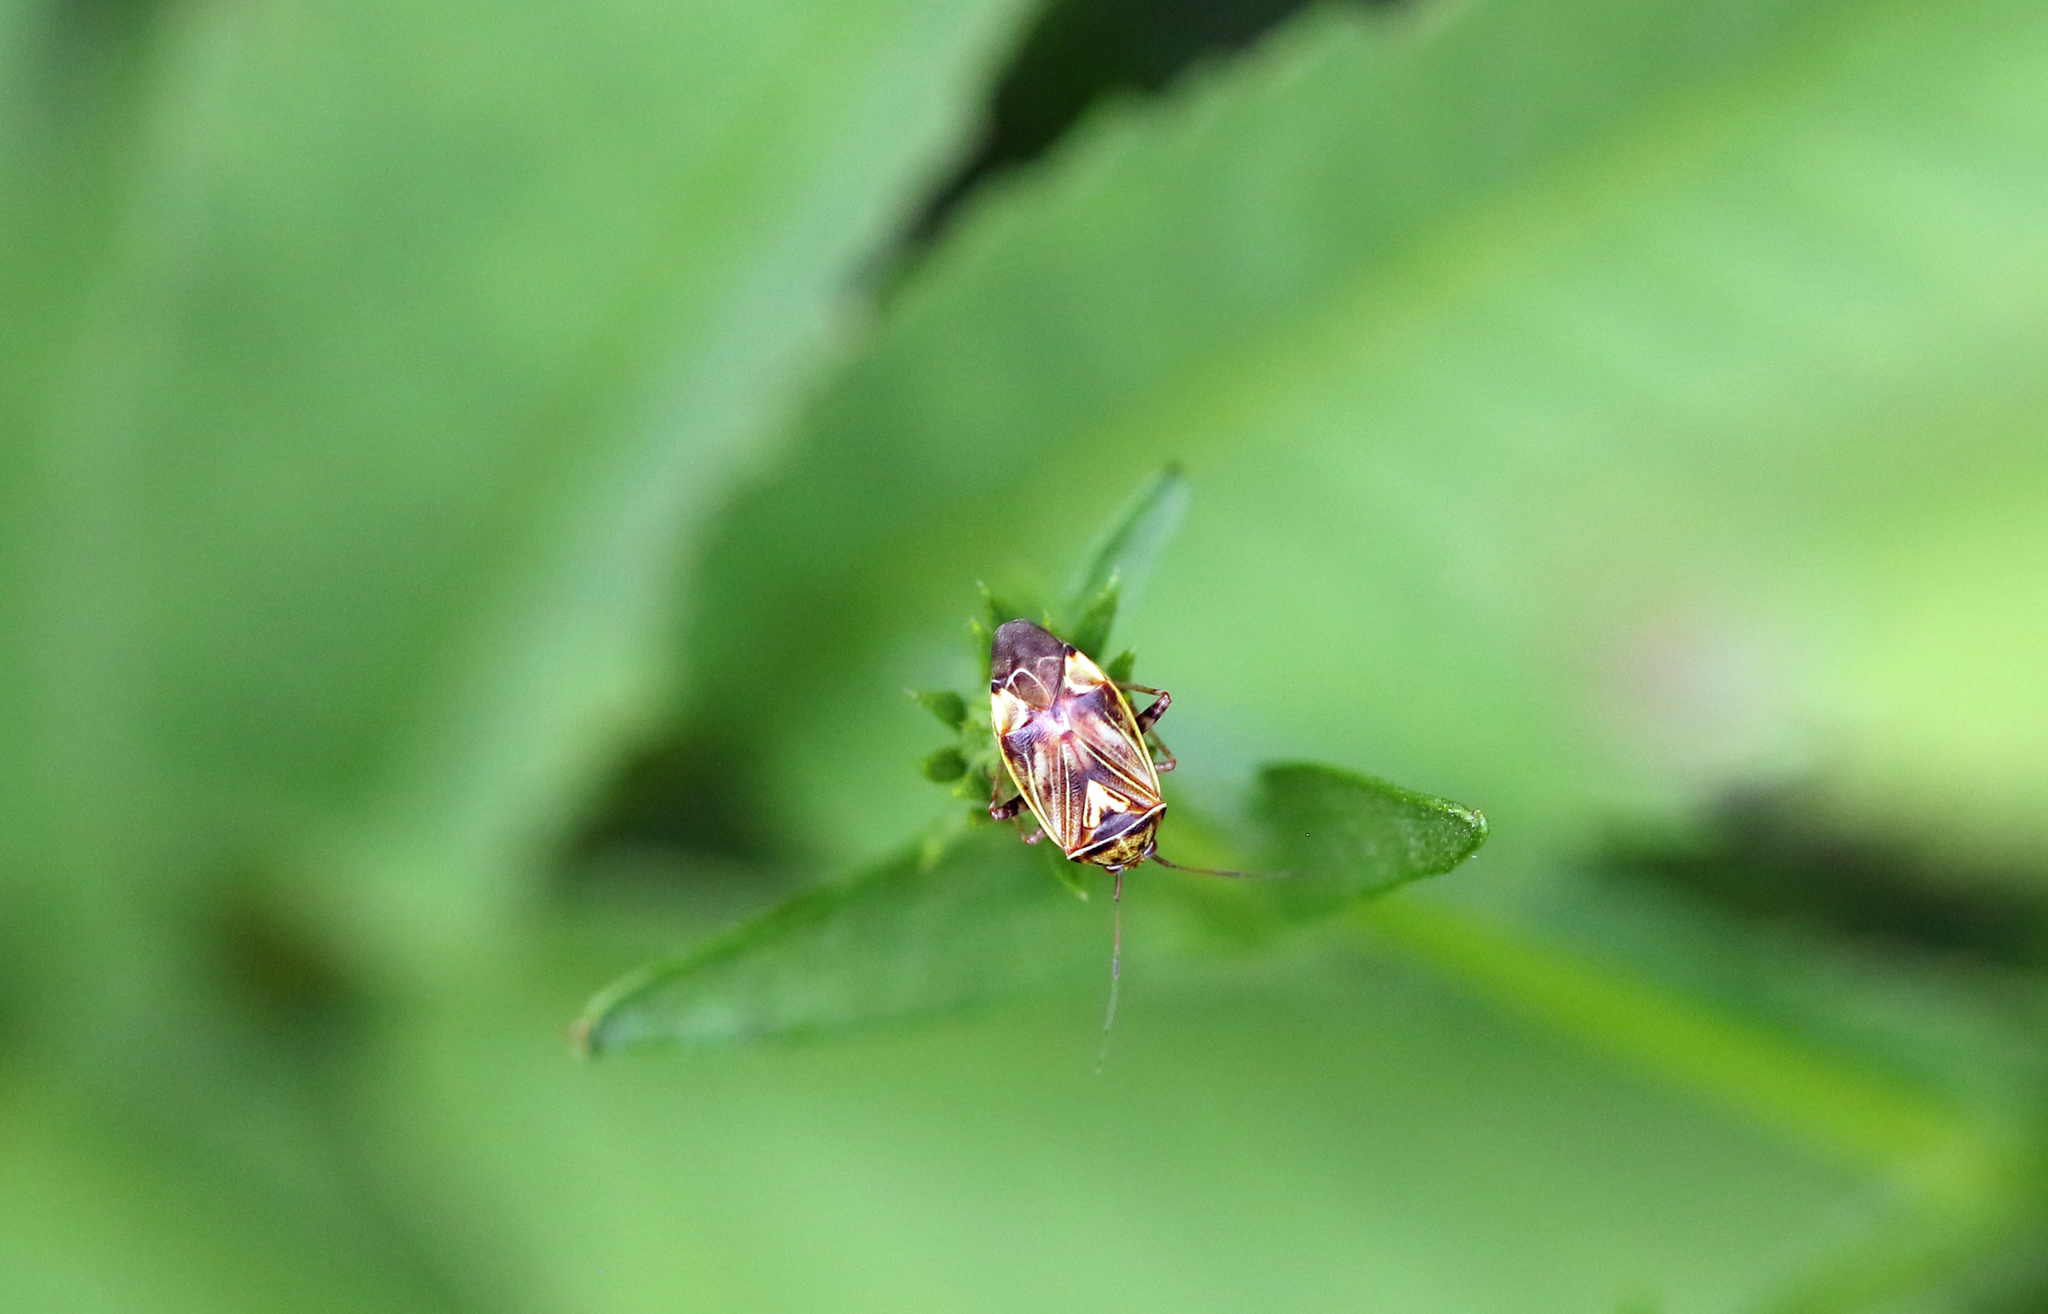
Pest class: lygus_bug